Sudra (headdress)

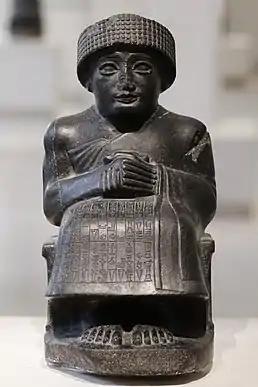
Statue of Gudea wearing a turban-like garment from

The was kept much like a pocket handkerchief but mainly used for wiping away sweat, as the name implies. It was a modern invention around the time of Cicero when fine-linen first came to Rome. In the east of the empire, the term was borrowed by Hellenistic writers as "soudárion", replacing older terms. It can be found in texts dealing with events in Province of Judaea like the New Testament for example, where it is mentioned in , , (see Sudarium of Oviedo) and . Besides being used to wipe away sweat it was also worn around the neck as a piece of clothing akin to a scarf. In the Latin-speaking empire the term came to replace during the Augustan age. This piece of cloth when waved in the air also came to be used to signify applause in Rome, replacing the lappet of the toga used previously for this purpose. Wilhelm Adolf Becker argues against the use of the being used to wipe one's nose. The also came to be part of Roman military armor, commonly called focale in its function as a neckerchief to protect against chafing by the armor. This use of the in Roman military attire is sometimes seen as precursor of the modern necktie.